More (1969 film)

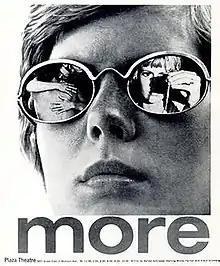
Theatrical release poster

More is a 1969 English-language romantic drama film written and directed by Barbet Schroeder in his directorial debut. Starring Mimsy Farmer and Klaus Grünberg, the film deals with heroin addiction as drug fascination on the island of Ibiza, Spain. Made in the political fallout of the 1960s counterculture,